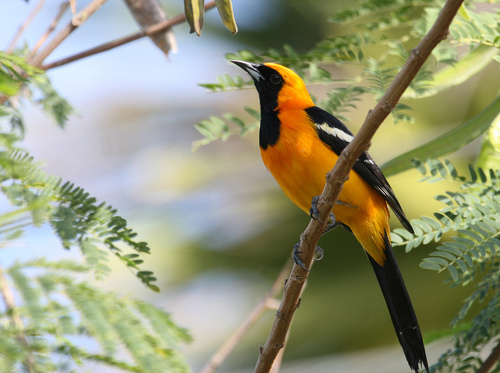
this colorful bird has a black beak, black tail, and yellow body.
a large yellow bird with a black breast and wings, white wingbars and a yellow beak.
a medium sized bird with a long bill and black and white wings
this colorful bird has an overall orange color with accents of black and a tiny bit of white on its head, wings and tail and also has blue feet.
this small bird has a black throat, orange belly and undertail coverts and a black tailbright orange bird with black throat, wings and tail and white wingbars.
this bird has wings that are black and has a yellow belly
this is a yellow bird with a black tail, black wings with white wingbars and black throat.
this smallish medium bird has a bright orange body with a black neck and face, black wings with a white wingbar, and a black tail.
this bird is orange with black and has a long, pointy beak.
Species: Hooded Oriole